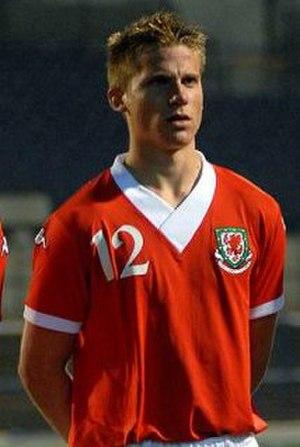
Christian Michael Ribeiro est un footballeur gallois d'origine portugaise évoluant au poste de défenseur au Oxford United.